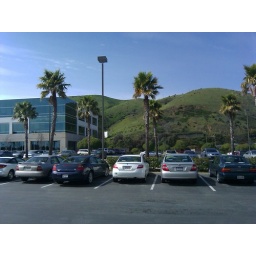
Looking west-southwest. US 101 is in the shrubbery between the office building and the mountain.